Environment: lab
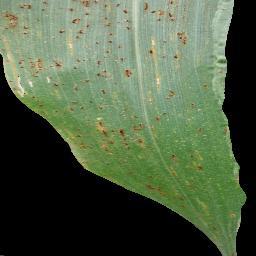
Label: common_rust